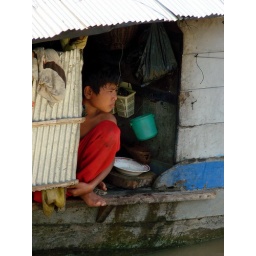
Boy in his kitchen along the river